Antonio Arrúe Zarauz

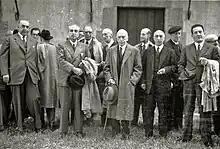
Arrue during homage to vascologist Julio Urquijo, Azcoitia 1949

One scholar suggests that having moved with his newly wed wife to San Sebastián, Arrúe rejected proposals to live off perks and administrative positions. Instead, he joined the anti-collaborationist Carlist faction loyal to Don Javier, and threw himself into rebuilding the independent Traditionalist network in the province. In 1940 he was appointed the representative of Gipuzkoa in a 4-member interregional vasco-navarrese junta; the same year the Carlist political leader Manuel Fal Conde suggested he joins executive board of Editorial Navarra, the Carlist publishing house disguised as a commercial enterprise. In August 1942 as head of the Gipuzkoan junta he signed a manifesto prior to planned official celebrations commemorating the siege of Tolosa; the document urged loyalty to Don Javier and Fal, claiming that the future of Spain lies only with Carlism. As the event turned into riots between Carlists and Falangists, Arrúe – accused also of pro-Allies sympathies - was expulsed from Gipuzkoa and ordered a year of exile in Gijon.